Harper's Mansion

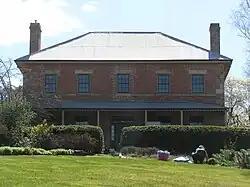

Harper's Mansion is a heritage-listed house and now house museum in Berrima, Wingecarribee Shire, New South Wales, Australia. It is recognised for its Georgian design. Harper's Mansion is now a property of the National Trust of Australia (NSW), which acquired it in 1978. It was added to the New South Wales State Heritage Register on 1 March 2002.